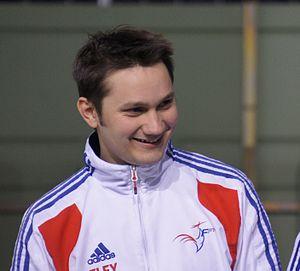
Valérian Sauveplane au Championnat de France 2013 à Reims .
Montpellier est une ville de France impliquée dans de nombreuses disciplines sportives. Plusieurs clubs de la ville côtoient aujourd'hui ou ont côtoyé, par le passé, l'élite de leur sport, comme le Montpellier Hérault Sport Club et auparavant, le SOM en football, le MHR en rugby à XV, les Diables Rouges en rugby à XIII, le MHB en handball, le Montpellier Paillade Basket en basket-ball, le Montpellier Volley UC en volley-ball, le MWP en water-polo, les Vipers en hockey sur glace, les Barracudas en baseball ou même les Hurricanes en football américain.
Valérian Sauveplane, né le 25 juillet 1980 à Montpellier, est un tireur français. Il est spécialisé dans le tir à la carabine à 10 m, 50 m à 3 positions et 50 m couché.